Ankara University Observatory

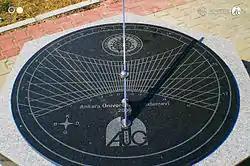
Sundial at the Observatory

Ankara University's Faculty of Science decided in 1954 to establish an observatory to begin with astronomical studies. Ahlatlıbel in Gölbaşı, Ankara was chosen as the ideal site, a location with dark skies far from the city's downtown to avoid the effects of light pollution, having an average 300 clear nights per year and also offering easy transportation from the campus. It is situated south of Ankara at an altitude of .